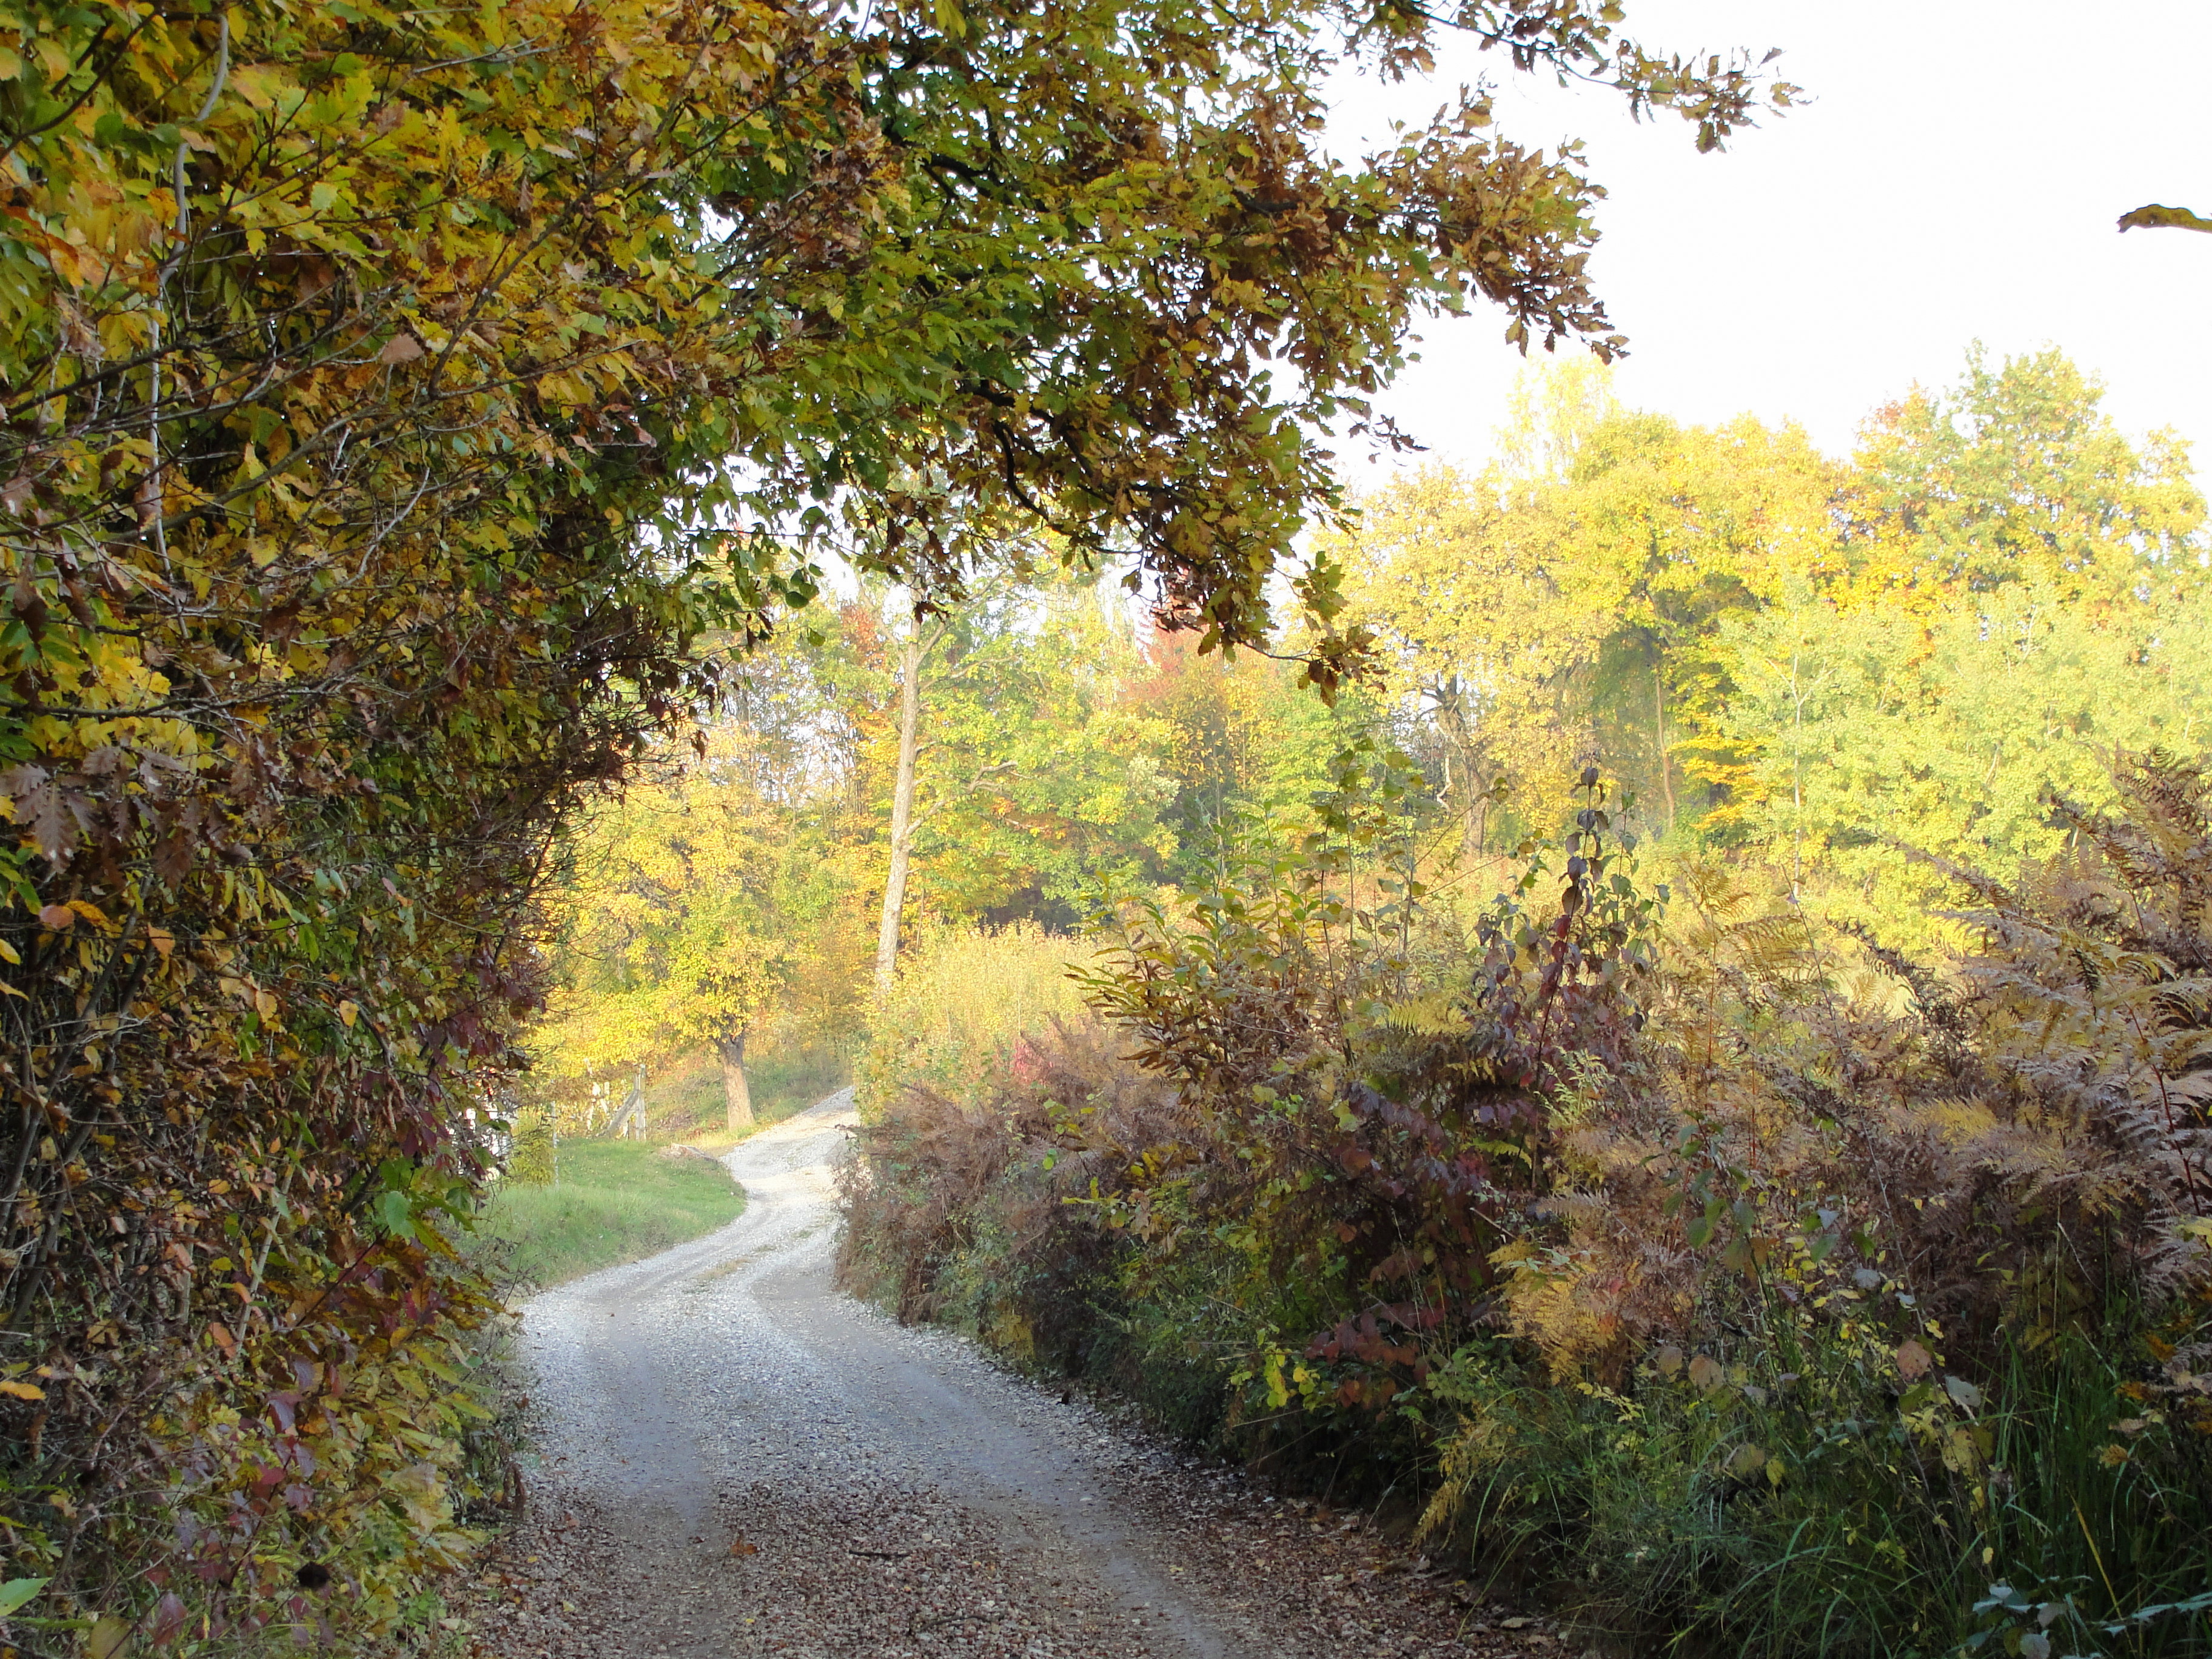
country road, nature, leaf, vegetation, autumn, tree, path, ecosystem, road, nature reserve, woodland, temperate broadleaf and mixed forest, trail, biome, plant, deciduous, forest, sunlight, grass, landscape, shrub, shrubland